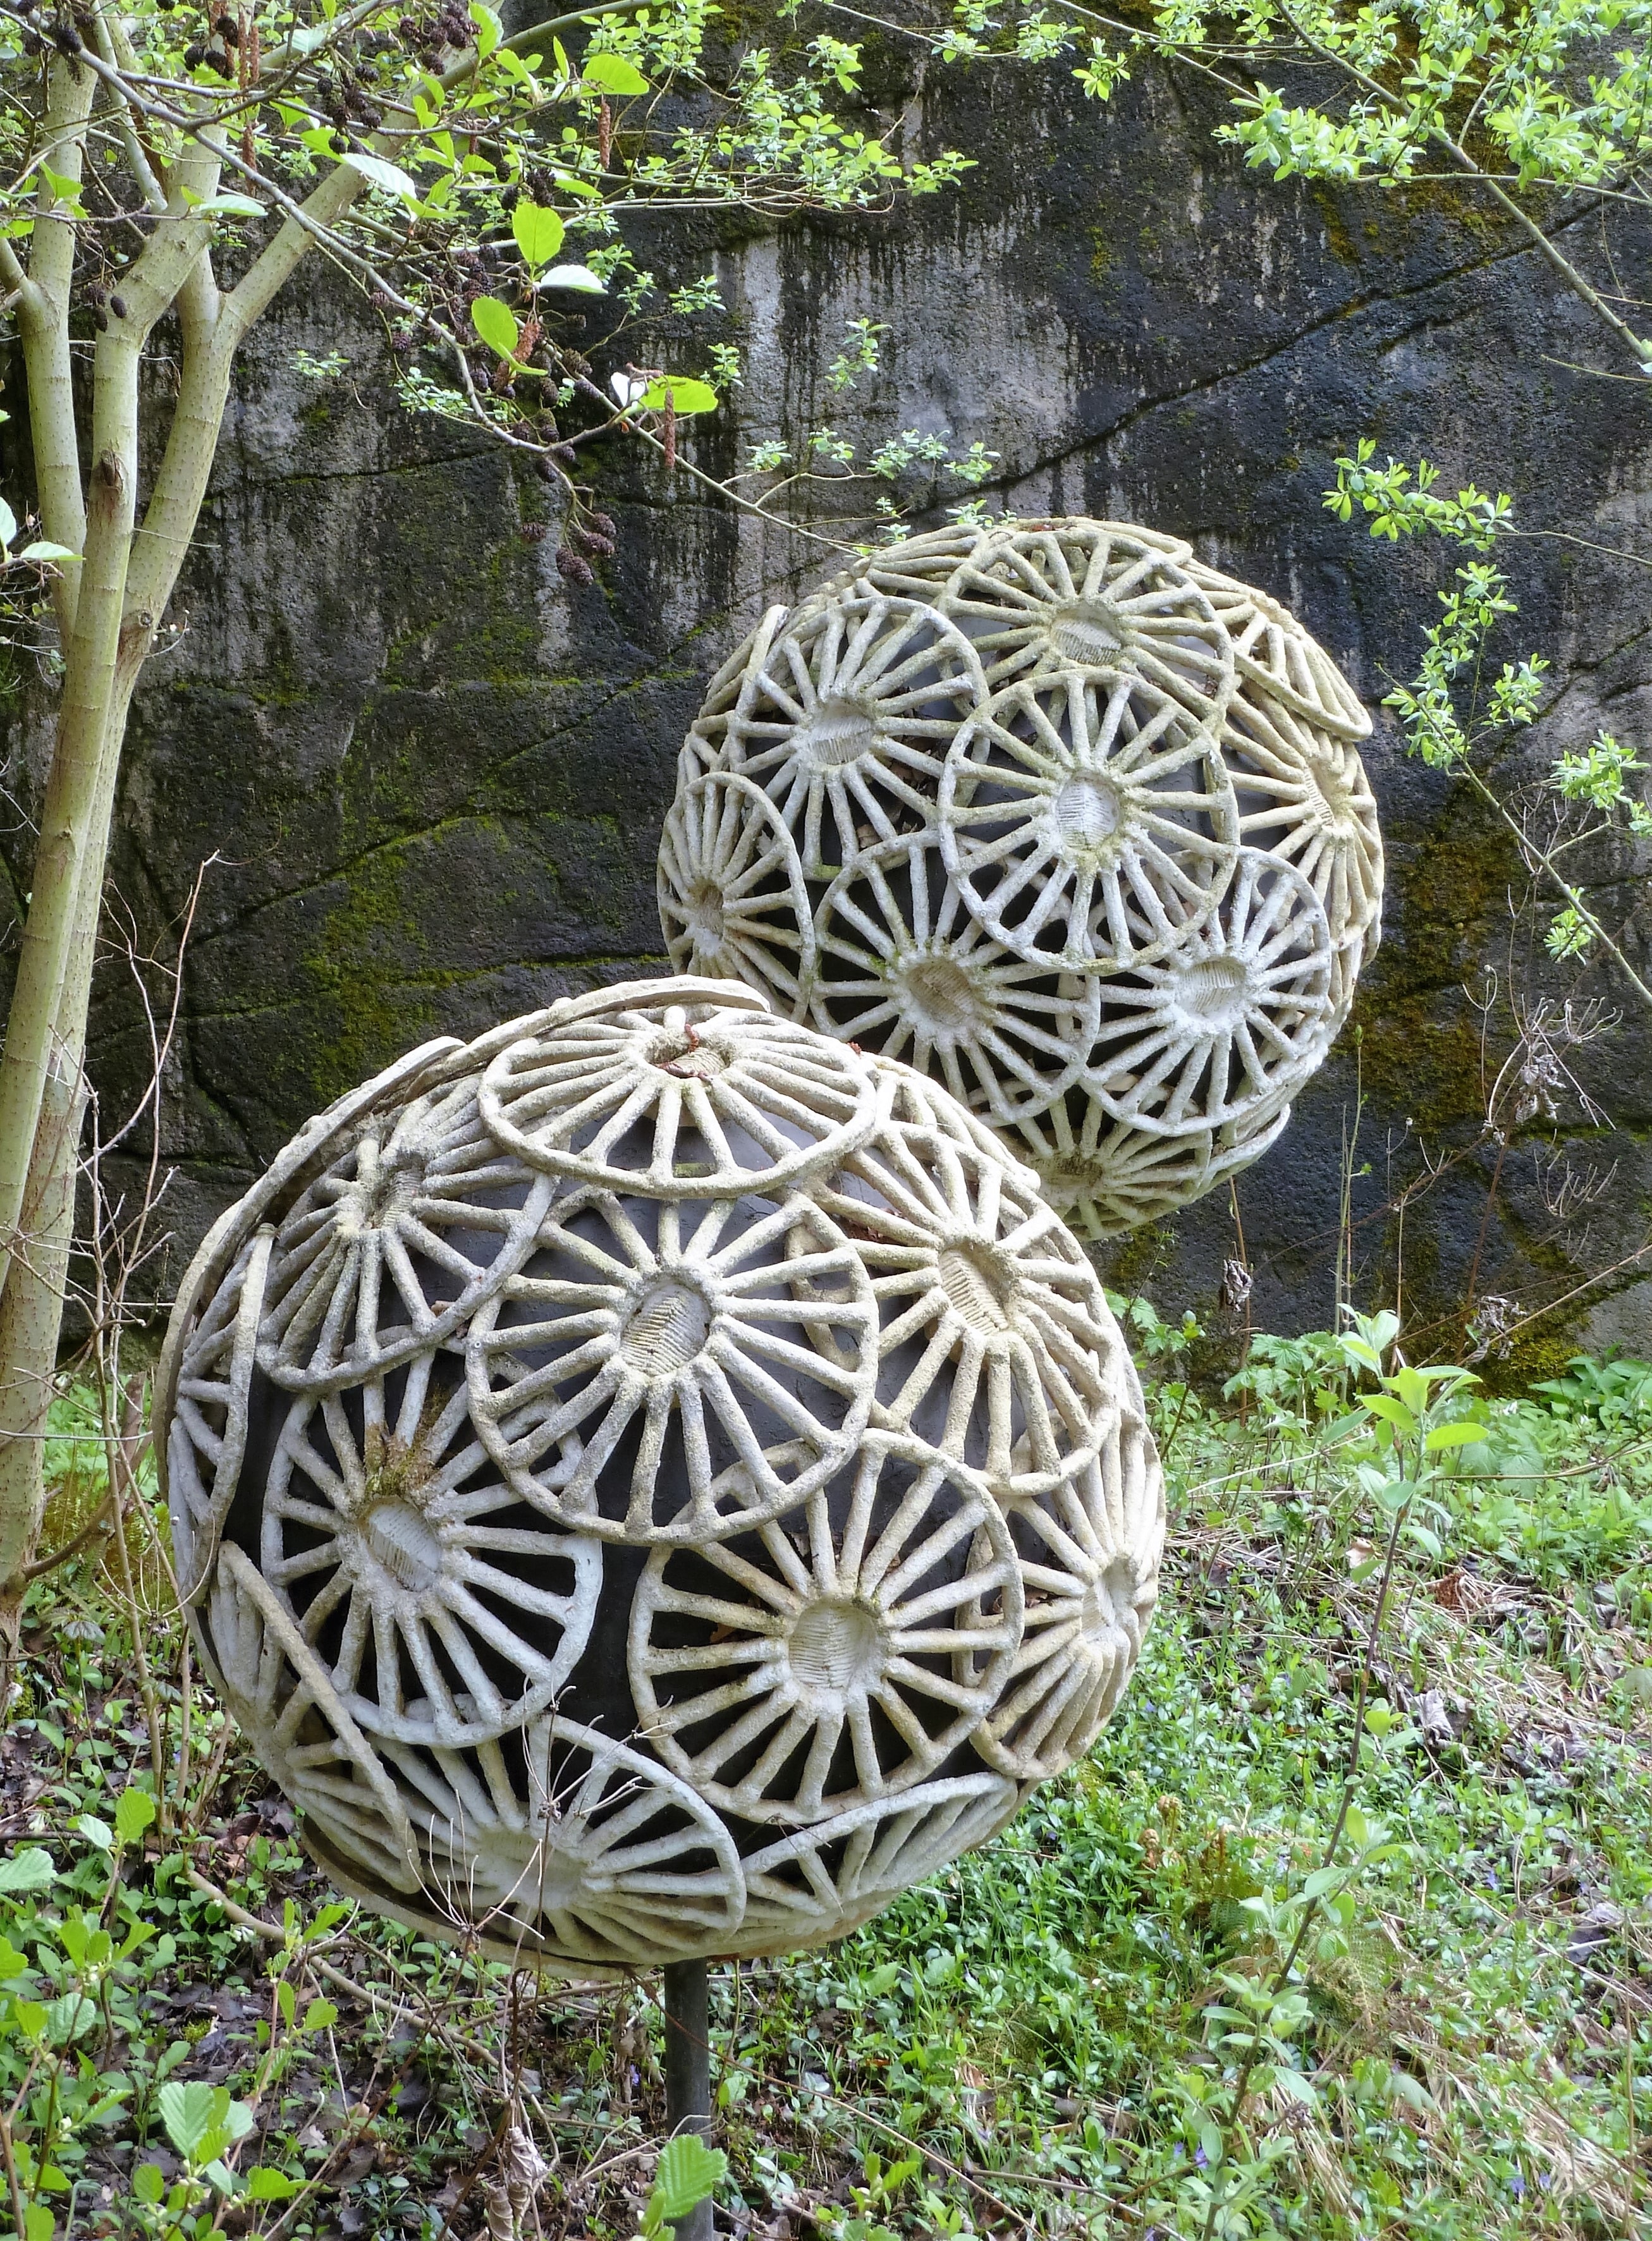
structure, wheel, garden, sculpture, bulbs, dome, around, work of art, outdoor structure